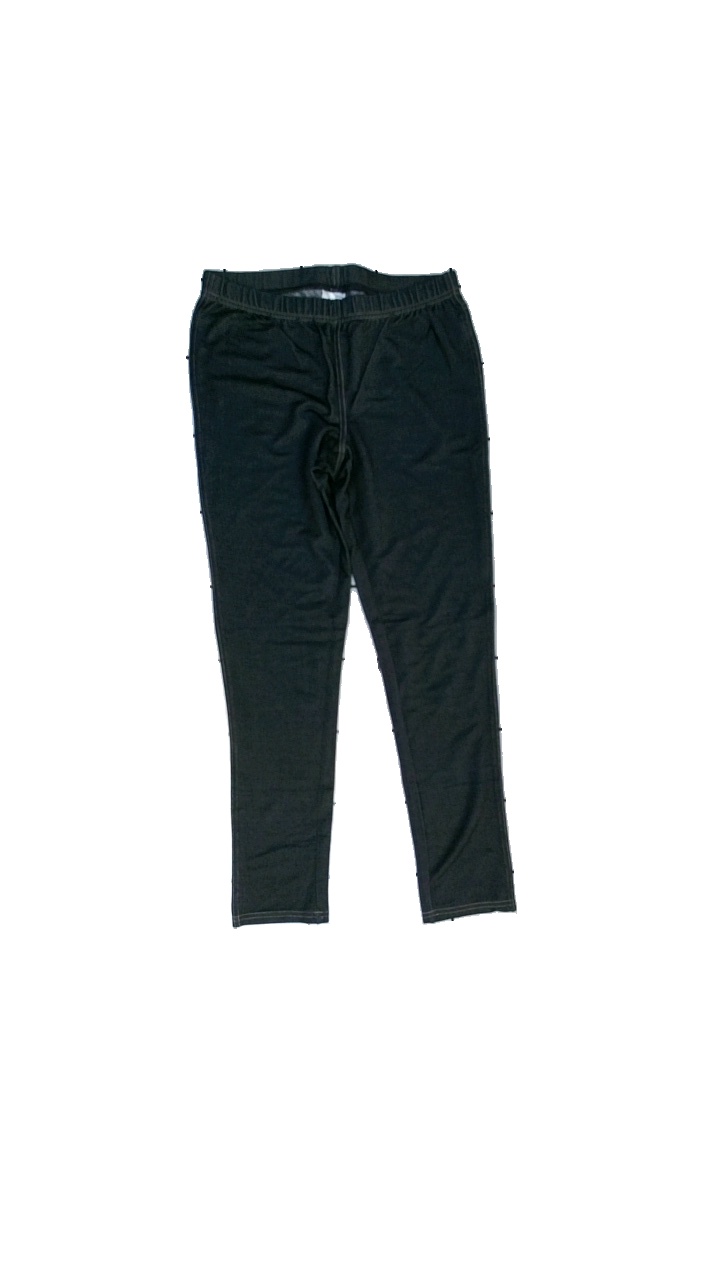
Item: Tights (Ladies)
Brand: Åshild
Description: blå tights
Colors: Blue
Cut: Regular
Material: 80% viscose 20% polyester
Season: All
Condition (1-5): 5
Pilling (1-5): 5
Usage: Reuse
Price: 50-100